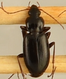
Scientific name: Calathus advena
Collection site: Rocky Mountains NEON (RMNP), plot RMNP_014